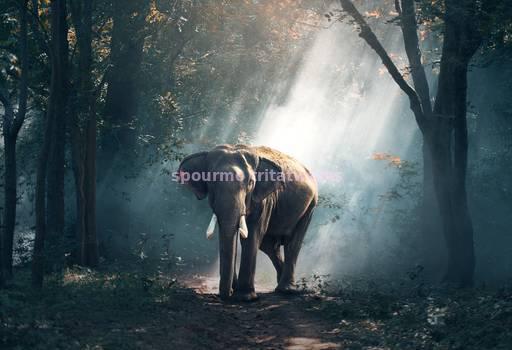
Label: Watermark